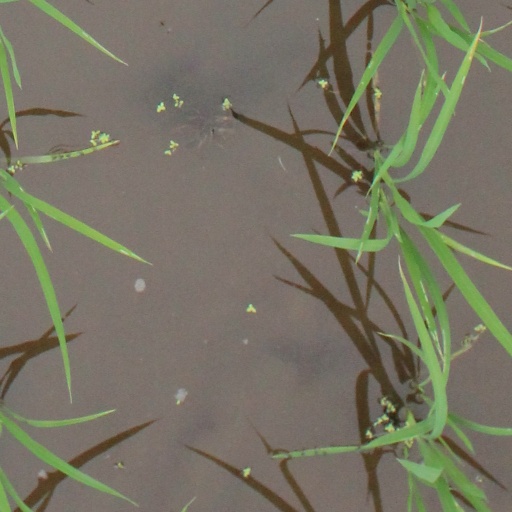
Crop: rice